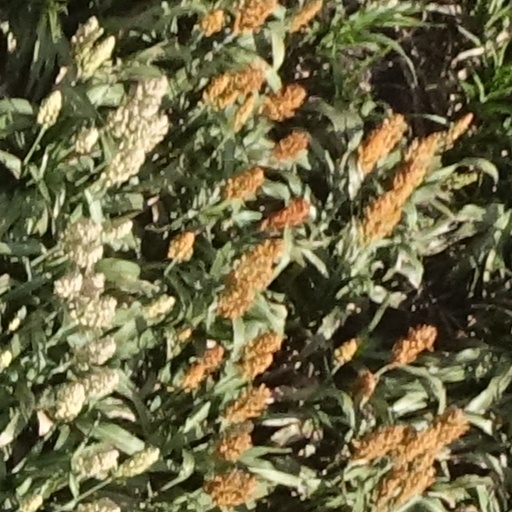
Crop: sorghum